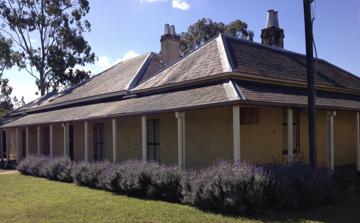
Building: Addington House
Country: Australia
Year built: 1841
Historic site in New South Wales, Australia Addington House Addington House, 2018 Location 813 Victoria Road , Ryde , City of Ryde , New South Wales , Australia Coordinates 33°48′52″S 151°05′55″E / 33.8145°S 151.0986°E / -33.8145; 151.0986 Built 1794–1841 Owner City of Ryde New South Wales Heritage Register Official name Addington House; New Farm Type State heritage (complex / group) Designated 2 April 1999 Reference no. 33 Type Homestead Complex Category Farming and Grazing Builders James Stewart James Shepherd Thomas Bowden (different sections) Location of Addington House in Sydney Show map of Sydney Addington House (Australia) Show map of Australia Addington House in 2018 Addington House is a heritage-listed former farm, residence and orchard and now community facility located at 813 Victoria Road , Ryde , New South Wales , Australia. It was built from 1794 to 1841 in different stages by James Stewart, James Shepherd, Thomas Bowden. It is also known as New Farm . The property is owned by City of Ryde . It was added to the New South Wales State Heritage Register on 2 April 1999. History The Ryde area was highly suitable for farming and orchards, and early grants to marines were given to encourage agriculture. In 1792 land in the area was granted to 8 marines; two of the grants were in the modern area of Ryde. Isaac Archer and John Colethread each received 32 hectares (80 acres) of land on the site of the present Ryde- Parramatta Golf Links, now in West Ryde . Later in 1792, in the Eastern Farms area, twelve grants, most of them about 12 hectares (30 acres), were made to convicts. Much later these farms were bought by John Macarthur , Gregory Blaxland and the Reverend Samuel Marsden . The district remained an important orchard area throughout the 19th century. James Stewart and family Between 1794 and 1806 emancipated convict James Stewart owned this 12-hectare (30-acre) grant, (the area) named "New Farm" – it was now 1/12 of the original grants made at " Kissing Point " as the area was then known. He built a small three-room cottage of sandstock bricks. In 1798 farmers at Kissing Point registered complaints to Governor Hunter about poor control exercised over the receipt of grain at the public stores in Sydney . One of these farmers was James Stewart. Stewart died in 1806 and the estate was auctioned, including "a good dwelling house" and effects. James Shepherd and family James Shepherd owned New Farm's 12 hectares (30 acres) between 1809 and 1933. Shepherd acquired the farm in 1809 for A£ 70. It is uncertain when Addington was first built. Architectural evidence suggests that the earliest part of the house may date to 1810 and it was first occupied by Isaac Shepherd . In 1810 the property was taken over by Shepherd, who completed the central section by building a six-room sandstone house around the original three-room cottage. 1822 Thomas Bowden, the colony's first professional school teacher, added the west wing and in 1840 the east wing was added. It is of rubble sandstone. In 1820 Thomas Bowden, the colony's second school master, added three rooms and attics in front of the cottage. In 1825 the west wing was added (part has since been demolished) and Bowden started the first Boarding School in the colony here. In 1830 40 rods of New Farm were sold by James Shepherd (son of the James Shepherd who bought the farm in 1809), on the south-east boundary of the original 12-hectare (30-acre) grant. Between 1833 and 1876 Isaac Shepherd (son of James) "leased and released" New Farm. Shepherd was noted as being "at Kissing Point, Parramatta" in 1834–36. During the 1860s and 1870s Thomas Kendall Bowden and his wife Mary Elizabeth (née Shepherd) occupied Addington. The western wing of two bedrooms and a verandah were added in about 1832. The first phase of building (Area 1 north and south wings) is attributed to the period 1833–1876. The 1846 mortgage provides evidence which is critical for this interpretation. It is the earliest documentary evidence that relates to standing structures on the site. Also it specifies that after the transaction of 1833 a residence was erected for Isaac Shepherd on the site. Neither archaeological nor architectural evidence can conclusively indicate any earlier date for this construction. The map of 1841 records this first phase of building. Hence on the evidence available it is possible to narrow the dating of this phase to the 1833–41 period. An 1841 map of Ryde bearing the name James Shepherd on the land originally granted to James Stewart shows an L-shaped house on the site of the existing Addington House. In 1842 Isaac Shepherd and his wife sold part of New Farm, on the south-west of Stewart's original 12-hectare (30-acre) grant, by the road from Sydney to Parramatta. In 1846 New Farm was included in the property listed by Isaac Shepherd for mortgage. One acre of the original 12-hectare (30-acre) grant has already been sold and the "residence of Mr I. Shepherd" has been built on the remaining 12 hectares (29 acres). In 1850 the east wing (three rooms) was added (one has since been demolished) using old bricks of Stewart's cottage which were so soft that they crumble when touched - these were preserved by a veneer of harder brickwork and numerous coats of paint on the interior. In 1861 another three rooms and attics in front of the original structure were constructed for Thomas and Mary Elizabeth Bowden (née Shepherd). In 1873 the Bowdens built a ballroom and redecorated. In 1875 a Sydney solicitor Thomas Kendall Bowden, son-in-law of Isaac Shepherd, was noted as living at Addington. Thomas Bowden and family Between 1876 and 1896 the farm was left in trust jointly to Isaac Shepherd's son Isaac James Shepherd and his daughter Mary Elizabeth Bowden (née Shepherd), her husband Thomas Kendall Bowden and their children. The Bowdens had the option of becoming the tenants or landlords of Addington. After the 1879 death of Thomas Bowden the property was leased to many tenants. For a short time Addington was home to Sir Henry Parkes , NSW Premier and "Father of Federation ". It was later home to the Benson family - well known in the Ryde district. Other residences Other residents include John F. Loxton, a surveyor, who was resident during 1882; A. W. Sutton, a resident during 1889; A. G. Walker, a squatter who occupied Addington during 1891 and 1893; and Thomas K. Bowden, a resident between 1894 and 1895. In 1895 William Henry Flavelle and Alexander Reith Troup and others became trustees of Addington for the creditors of Mary Elizabeth Bowden. Between 1896 and 1908 Addington was owned by Mabel Genevieve Bowden and Florence Edith Bowden (daughters of Mary Elizabeth Bowden). Mabel and Florence had reclaimed ownership for the Bowden family in 1896. It was occupied by: W. C. Burton 1896–97; M. Montgomery 1898–99; W. Boyce Allen 1900–01; Thomas C. Read 1904; John W. Pickworth 1905–06; Joseph Payer 1907; Richard H. Owen 1908; Hugh McManamey 1910–11 In 1909 the property was brought under the provisions of the Real Property Act of 1900, valued at A£1,610 and was rented out. Between 1908 and 1919, the house was owned by Edith Harriette Rogers (house and zero point four zero hectares (one acre) of land). The rest of the land, 12.24 hectares (30.25 acres) was purchased by Edith Harriette Rogers in 1911. Occupied by R. H. Owen 1908 and H. McManamey 1910-11 as above. In 1913 the property was surrendered for consolidation and then subdivision into a number of separate lots. Addington House (1 rod 16.25 perches) became lots 23 and 24 and was rented. 1919 Lots 23 & 24 of Addington estate (Addington: house only) was bought by Sydney Albert Benson. The Benson family were a family of orchardists, well known in the Ryde district. They still owned Addington in 1979. In 1950 Sydney Robert Benson and Norman Christopher Willis became joint tenants and newly registered owners. In 1952 it was transferred to Lillian Mary Benson. Community ownership A private trust was formed with the aim of buying Addington, restoring it for use as a historic home and museum. In 1970 the property was purchased for $25,000 by The Addington Trust. In 1975 archaeological testing was done to try to confirm the earliest phases of Addington's development. Some documentary evidence suggested that some part of the residence may have commenced as early as 1794. IF found to be the case, Addington would be classified as one of the earliest houses in the colony and the earliest house in the Ryde area. Between 23 and 24 August a test trench was dug by Maureen Byrne to test how the brick and sandstone structure related to the brick structure. The submerged north wall of Area 4, an uncovered clay packed "feeder" drain leading to an underground water storage tank c. 4 metres (13 ft) distant, a four-sided stone-built drain running between a drip stone at the Area 4's north-eastern corner predating the north and east walls of the stone and brick structure. The foundations in this corner were shown to be random rubble and there was an abuttal between east and north walls. Another trench was excavated in the southwest corner of Area 1 to test the relationship between the common wall (Areas 4 and 1) and west wall of Area 1. No evidence of a former floor level were found. A third test trench was dug inside the north wing of Area 1 where Areas 1, 2 and 5 converge to test the relationship between foundation stones in the west and south walls of the north wing, thus the phasing of the north and south wings' construction. This confirmed that Area 2 is later than Area 1 (north wing). Inspection of Area 2 pre-excavation revealed a coursed random rubble stone building differing from the building on Area 1 (south wing) in terms of method of construction, materials used and level of the main floor. Thus archaeological evidence gave some additional supportive information for this interpretation of the phasing. Ryde Municipal Council purchased Addington in 1985 and have undertaken several conservation programs of works. Description Later additions to Addington House, pictured in 2009. A colonial single-storey sandstone house with a brick wing at the rear and a two-room attic. The hip roofs are of slate, the main roof has a rear dormer to the attic with flashing hips over the east and west wings. East wing is of rubble sandstone. A slate roofed verandah , supported by simple rectangular posts onto stone flags, borders the house on the eastern and southern sides. Colonial shuttered French doors open onto the verandah. The façade facing Victoria Road is symmetrical with three hipped roof forms; two room attic in the central portion. There is a straight pitched verandah to the east and south supported on simple rectangular timber posts. Roofs are of slate with portions of restored Morewood and Rogers type iron tiles. There is a central front door and four pairs of shuttered French doors opening onto the stone flagged verandah. External joinery and door furniture , including six panel front door and fanlight , are generally intact, but few original internal fittings have survived. There is a stone outbuilding at the rear and a freestanding oven (J Ward) with areas of stone paving and remains of other footings. Condition As at 13 January 2015, external joinery was mostly intact, stone work on main portion of house appears sound. The house is substantially waterproof. Internally most original fittings have not survived and there is some damp. Floors and ceilings are in fair condition where not replaced. External joinery and door furniture, including six panel front door and fanlight, are generally intact, but few original internal fittings have survived. Abbreviated findings of 1988 Stocks report (stage 1 of restoration works): an extensive area of paving was found to the rear (north) of the house and its different stages were identified. Other paths and paved areas were observed, where possible, near the cistern, stable, driveway and front (south) of house. the nature of the "stable" outbuilding to the NE of the site was investigated, and it was found to be the expected size and extent, i.e.: a long rectangular structure running E of the privvy [ sic ]. Lack of a south wall and the sandstone floor packing and paving was not anticipated. Its function is interpreted to have been a doorway or open area that continued south as a driveway. a trench excavated in the stable provided evidence of pre-stable surface and rubbish disposal behaviour of the mid-late 19th century – yielding useful and displayable artefacts areas 5–8 yielded information on aspects of Addington's construction – structural details of the dripstones feeding water into the box drain and of the ballroom floor and cistern were revealed. The ballroom's occupation deposits are well protected below ground and the area obviously has great archaeological potential. the area close to the cistern was revealed to have been a refuse area in late 19–20th centuries, making it another (comparable) source of info on behaviour and lifestyles of Addington's occupants adjacent properties to Addington also contain evidence of the earlier farm, particularly behind no.s 809, 811 and 815 Victoria Road. Any redevelopment of these houses should be noted and appropriate action taken the interior of Addington is capable of providing much info about its residents and change in room functions over time. No works should be done on the house without consulting the Heritage Council of NSW, and Burra Charter. the fact that much of the flooring of the house is presently (1988) raised in preparation for stage 2 of the restoration makes below-floor deposits very accessible for archaeol. Investigation. (perhaps more so than ever again). However unless these deposits are investigated as part of a broad and far-reaching program it is best they should be left alone, and thus preserved for the future. An adequate research design would necessitate the excavation of all the undisturbed deposits. (continues) Whole rooms must be looked at, including those in the attic. the large "foreign" objects that are found on the grounds of Addington should either be kept appropriately or given back to their previous owners (dumped). If they are to be kept, adequate procedures must be undertaken for their preservation and display, e.g.; the stump jump plough and mangle are rusting and need conservation. the sandstone and brick rubble should be assessed for value and if it cannot be used in any way on site should be dumped or sold. If used on site, a record of where it goes must be kept. records and finds of stage 1 archaeological project are not remaining with Council or at Addington. Written and photographic records will be kept at the Heritage Council of NSW. Artefacts have been boxed and will eventually be housed at the Museum of Applied Arts and Sciences (later the Powerhouse Museum). Records and artefacts of Pat Burritt's 1980 excavation are at the places described above and it is appropriate that they are put together. records, artefacts and memory of the members of the Addington Trust, esp. J. Rich, should be fully investigated prior to any final decision about objects on the site and the way it is to be presented to the public further investigation/testing of the driveway for possible construction details is recommended. Auger testing is a method that can be employed initially. further investigation of the outbuildings area NE of the house, especially behind #811 Victoria Road, is recommended, as is testing of areas behind #815 Victoria Road. ensuring that the privvy [ sic ] area is undisturbed until it can be excavated to fund evidence of the diet and health of residents via long-drop deposits, is recommended. it is recommended that an archaeologist be employed during stage 2 of the restoration project to ensure that the resource of the site is not damaged and appropriate actions are taken on discovery of useful features. The archaeologist should be part of the decision-making process when the work strategy and aims of the project are considered and finalised. Such a consultant should be employed to help prepare a Conservation Plan for Addington as well as for any future plans for the site by Council. Modifications and dates Post 1794 / pre 1810 first three-roomed cottage built. 1810 central section rebuilt as six-room house around the original cottage. 1822 west wing added. 1840 east wing added. Archaeological and documentary evidence suggests construction between 1833 and 1841, with further additions until the 1870s. The house was built in at least four separate stages, the brick walled rear wing being one of the earliest sections, pre-1840. c. 1991 attic's rear facing dormer windows replaced. 1794 12 hectares (30 acres) of land. 1908–1919 E. H. Rogers owns house and 1 acre of land. Rest of land (? Acres?) purchased by E. H. Rogers in 1911. Heritage listing As at 6 August 2002, an important surviving example of early Australian colonial architecture. It has important historic associations with the Ryde area and the early colony. (National Trust of NSW, 1981 (sic). Addington is the oldest surviving building in Ryde. It has associations with the early nineteenth century settlement of Ryde and it is a rare and important example in the Ryde area of vernacular farmhouse construction of the 1830s. It has a prominent position on the main road and its architectural character, contrasting with the predominant post World War One suburban development in the vicinity, provides clear evidence of its distinctive history and rarity value. It has archaeological potential and architectural research value. Addington House was listed on the New South Wales State Heritage Register on 2 April 1999. See also Architecture portal Australian residential architectural styles References